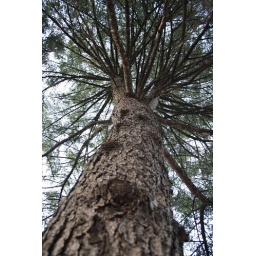
This is one of our many pine trees standing in our yard.